Marengo, Iowa

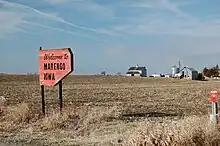
Sign entering Marengo

As of the census of 2000, there were 2,535 people, 1,057 households, and 658 families living in the city. The population density was . There were 1,135 housing units at an average density of . The racial makeup of the city was 98.11% White, 0.28% African American, 0.04% Native American, 0.67% Asian, 0.28% from other races, and 0.63% from two or more races. Hispanic or Latino of any race were 1.14% of the population.